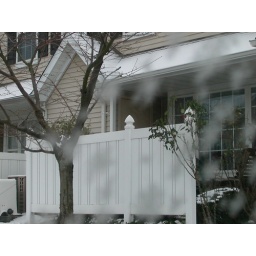
Snowflakes in car window